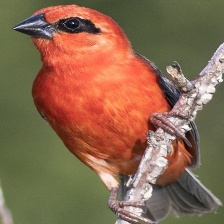
Species: RED FODY
Scientific name: FOUDIA MADAGASCARIENSIS